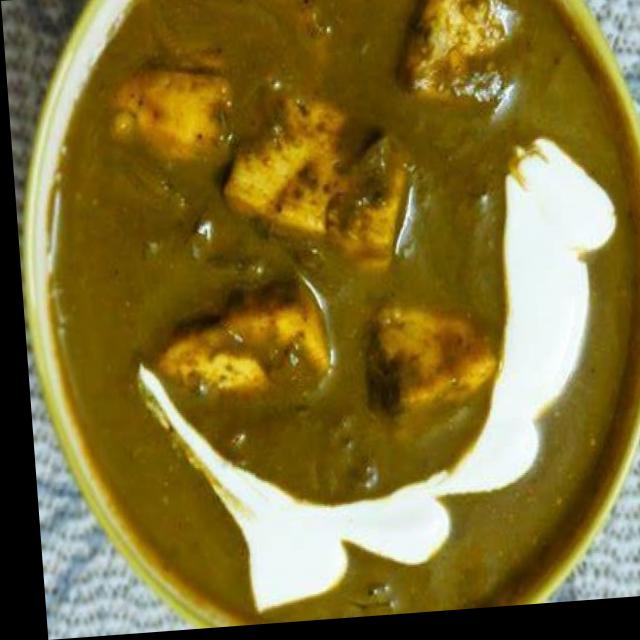
Dish: palak_paneer